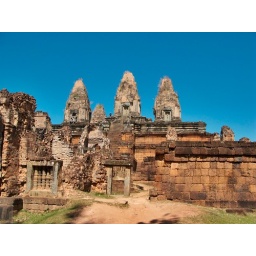
It has a square plan with 5 brick towers in quincunx formation and 2 laterite enclosure walls